Schönau im Mühlkreis

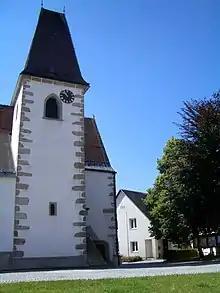
St James in Schönau

St James Parish Church was first mentioned in the written record in 1230, originally as a subsidiary church of the parish in nearby Naarn. Though the walls of the nave date to the Romanesque period, the low, squat bell tower was constructed sometime in the 13th or 14th century. In 1516 the nave was remodeled in the Gothic style. In 1968 the church was enlarged: the Gothic, Baroque choir area and the Gothic west gallery were removed, as was the Neo-Gothic furnishings. The modern additions are asymmetrically attached to the nave and include the Chancel, the baptistry, sacristy and the new organ loft. The furnishings are constructed from various materials. The organ (1993), with its two keyboards and 18 registers, comes from the Upper Austrian St. Florian Organ Company. In the church tower, there are four bells (G, B-flat, D, B).